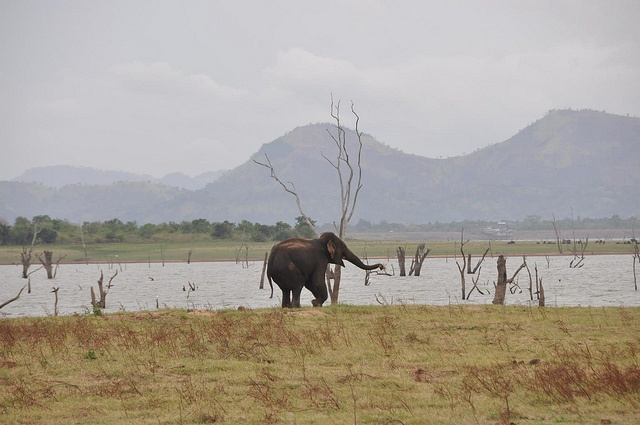
A single elephant that is walking near a watering hole.
A elephant walking in a field near the water.
tHERE IS AN ELEPHANT THAT IS STANDING NEAR SOME WATER
An elephant is in the background near a pond in the wilderness.
an elephant in a large field with trees near by